1st Krechowce Uhlan Regiment

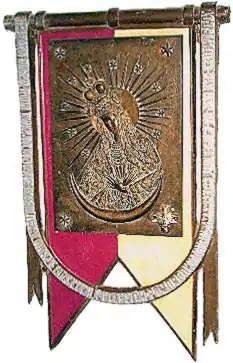
A commemorative tablet in St Andrew Bobola Church, Hammersmith, unofficial "garrison church" in London

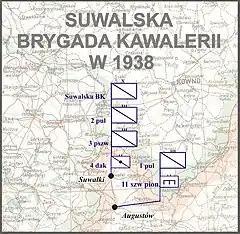
Suwalska BK w 1938

The First Uhlan Regiment was formed in 1915, as part of Imperial Russian Army's Puławy Legion. To commemorate its first victorious battle against German forces, the Battle of Krechowce, which took place on 24 July 1917, the regiment was named after the village of Krechowce near Stanisławów. Dissolved in May 1918, it was recreated in November of the same year by the Regency Council. From December 1918 until August 1919, it fought in the Polish–Ukrainian War, making itself famous after the defence of Gródek Jagielloński. In early 1920, the regiment was transferred to Pomerelia, where it took place in the so-called Poland's Wedding to the Sea (Puck, 10 February 1920).